Thomas Monro (art collector)

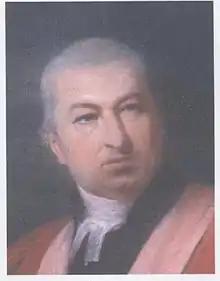
Dr Thomas Monro

Thomas Monro (1759–1833) was a British art collector and patron. He was Principal Physician of the Bethlem Royal Hospital and one-time consulting physician to George III.